Tommy Lawton

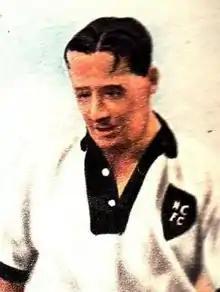
Lawton circa 1951

Thomas Lawton (6 October 1919 – 6 November 1996) was an English football player and manager.